Vehicle registration plates of Jersey

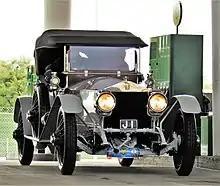
J1, the first Jersey number plate

Jersey registration plates consist of the letter "J" followed by one to six digits; plates may incorporate the coat of arms of Jersey in a white strip on the left, above the country identifier GBJ (Great Britain and Northern Ireland – Jersey) and below the text JERSEY. This design is similar to the EU standard plate but it is not blue and is not valid under the Vienna Convention.